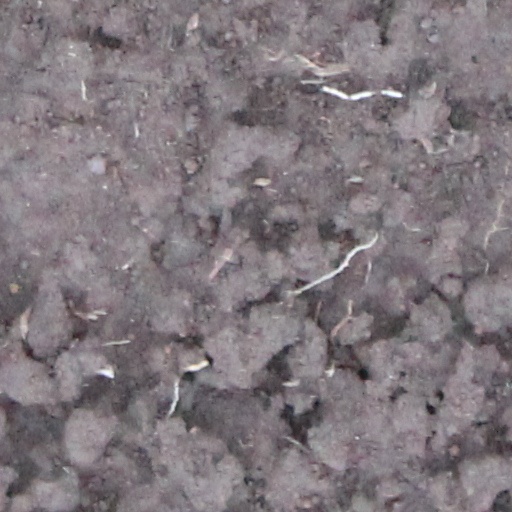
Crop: wheat